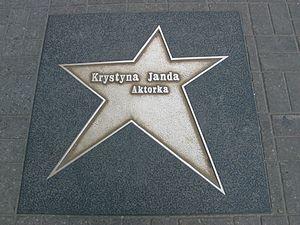
Krystyna Jolanta Janda est une comédienne polonaise.